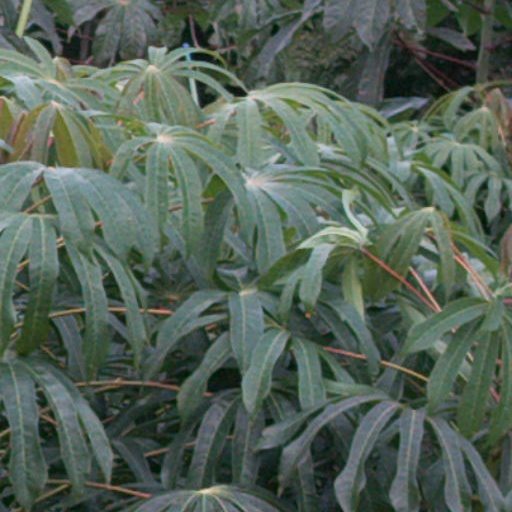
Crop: cassava